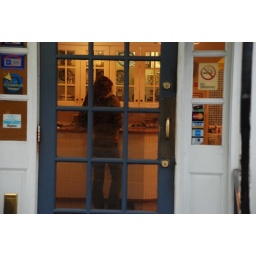
kat settling the check at the blue plate cafe in memphis